Cotham railway station

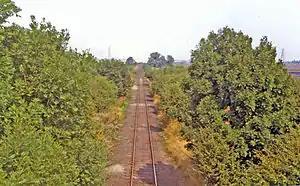
Site of the station in 1983

Cotham railway station was a railway station serving the village of Cotham, Nottinghamshire. It was the only intermediate station on the Great Northern Railway Newark to Bottesford line, which was effectively a northern continuation of the Great Northern and London and North Western Joint Railway.